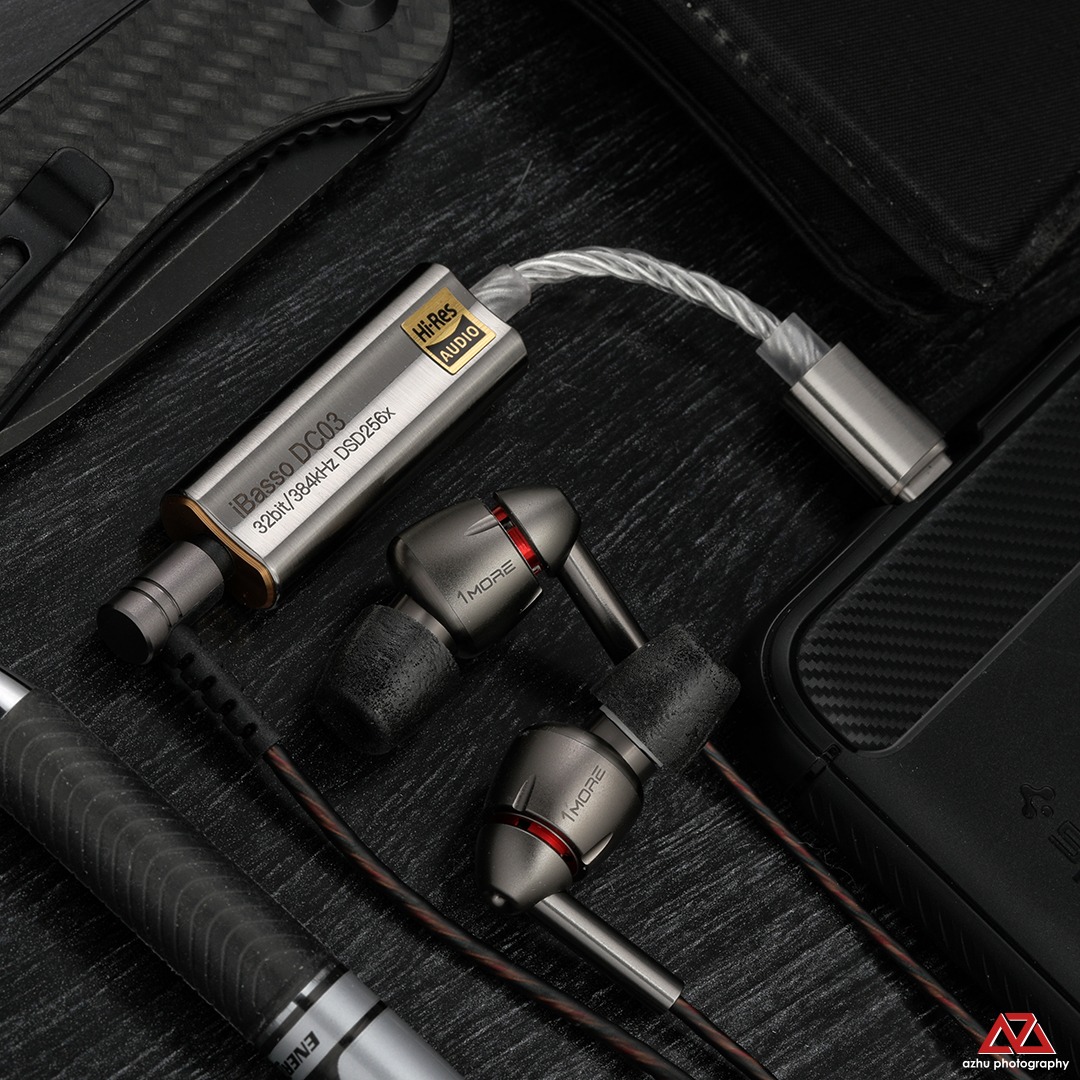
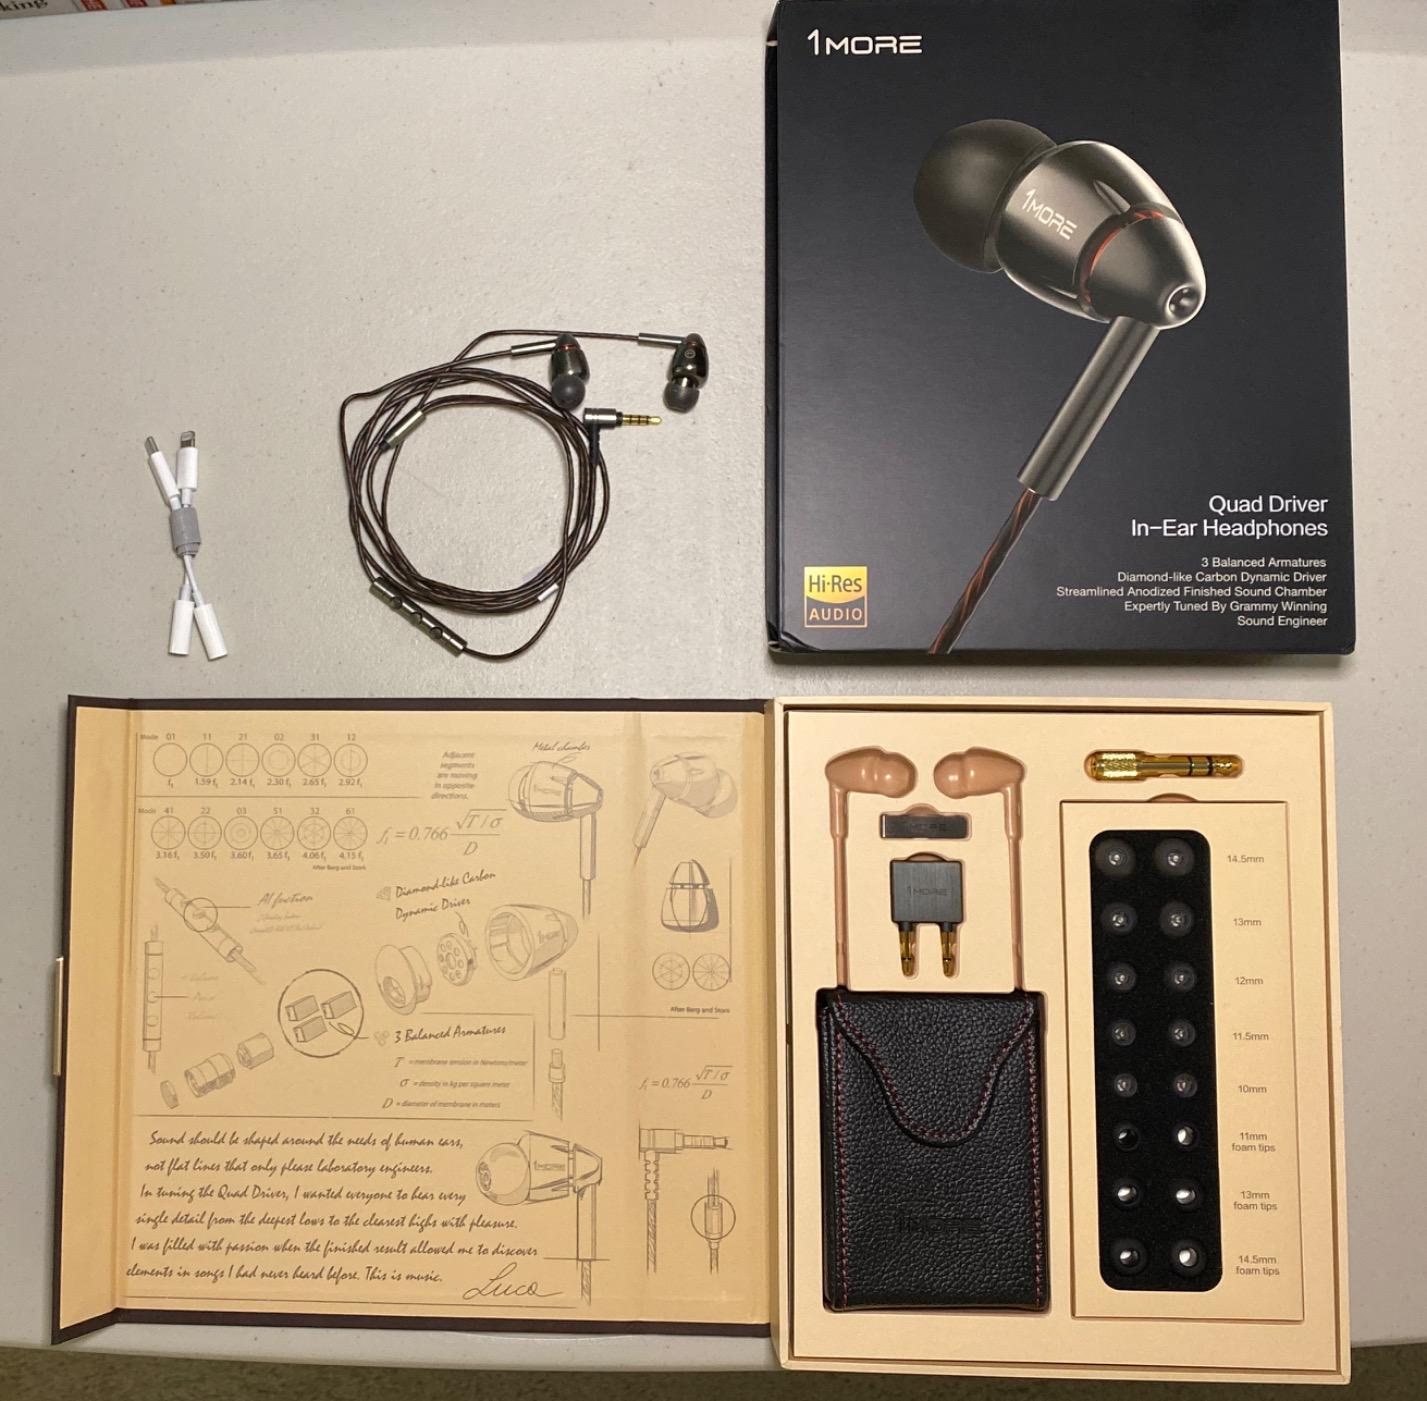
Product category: headphones
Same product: yes